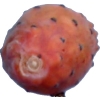
Label: cactus_fruit_red